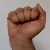
The image shows a hand gesture representing the letter 'A' in Indian Sign Language.